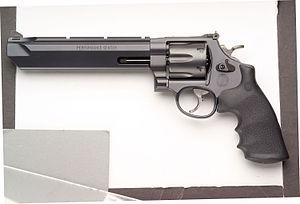
Le Smith & Wesson Model 29 est un revolver en double action de calibre .44 Magnum, fabriqué à partir des années 1950 par la compagnie américaine Smith & Wesson.